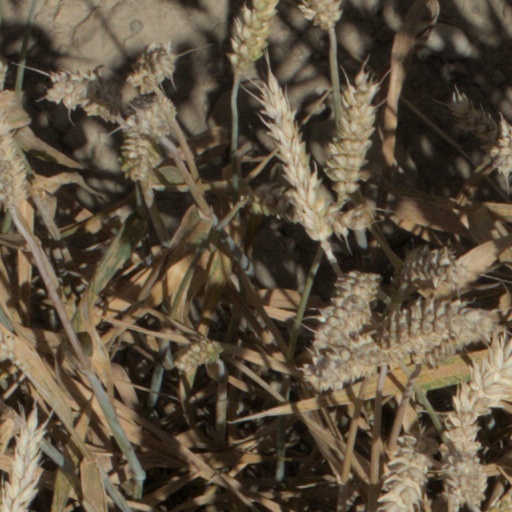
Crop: wheat